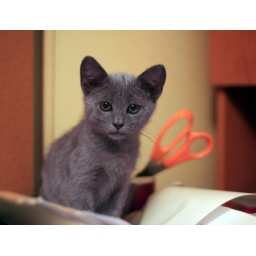
My office helper - sitting in the middle of all my paperwork!